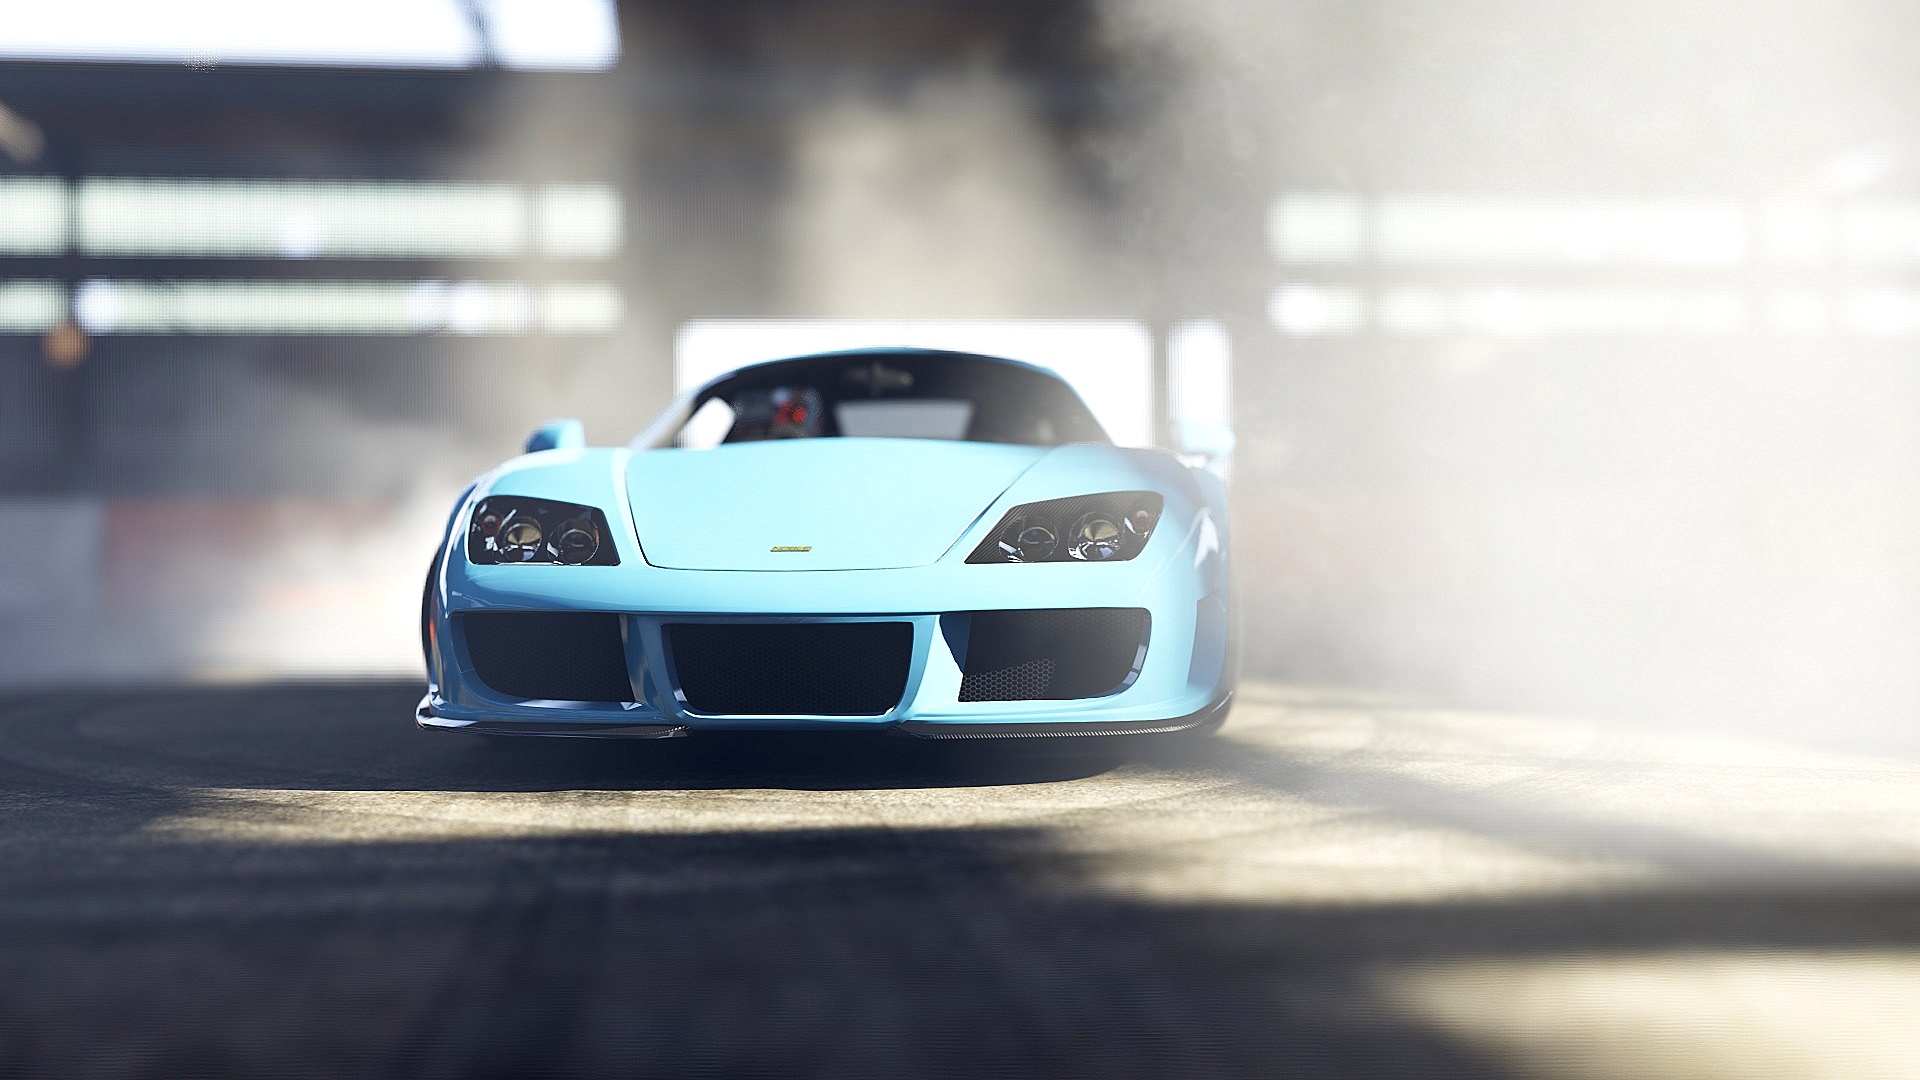
car, wheel, vehicle, sports car, bumper, supercar, honda, land vehicle, automobile make, automotive exterior, automotive design, luxury vehicle, performance car, honda s2000